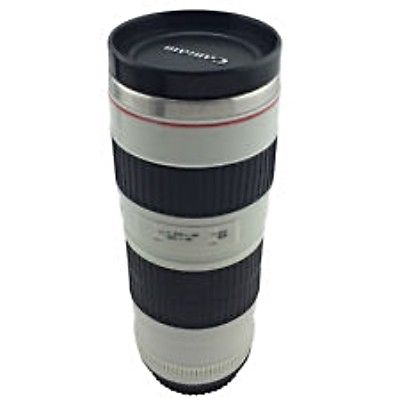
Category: mug